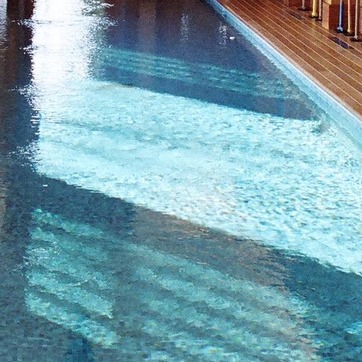
Material: water